Bertrand Piccard

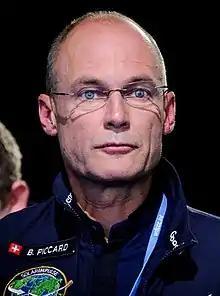
Piccard in 2015

Bertrand Piccard FRSGS (born 1 March 1958) is a Swiss explorer, psychiatrist and environmentalist. Along with Brian Jones, he was the first to complete a non-stop balloon flight around the globe, in a balloon named Breitling Orbiter 3. He was the initiator, chairman, and pilot, with André Borschberg, of Solar Impulse, the first successful round-the-world solar-powered flight. In 2012 Piccard was awarded a Champions of the Earth award by the UN Environment Programme. He is the founder and chairman of the Solar Impulse Foundation.